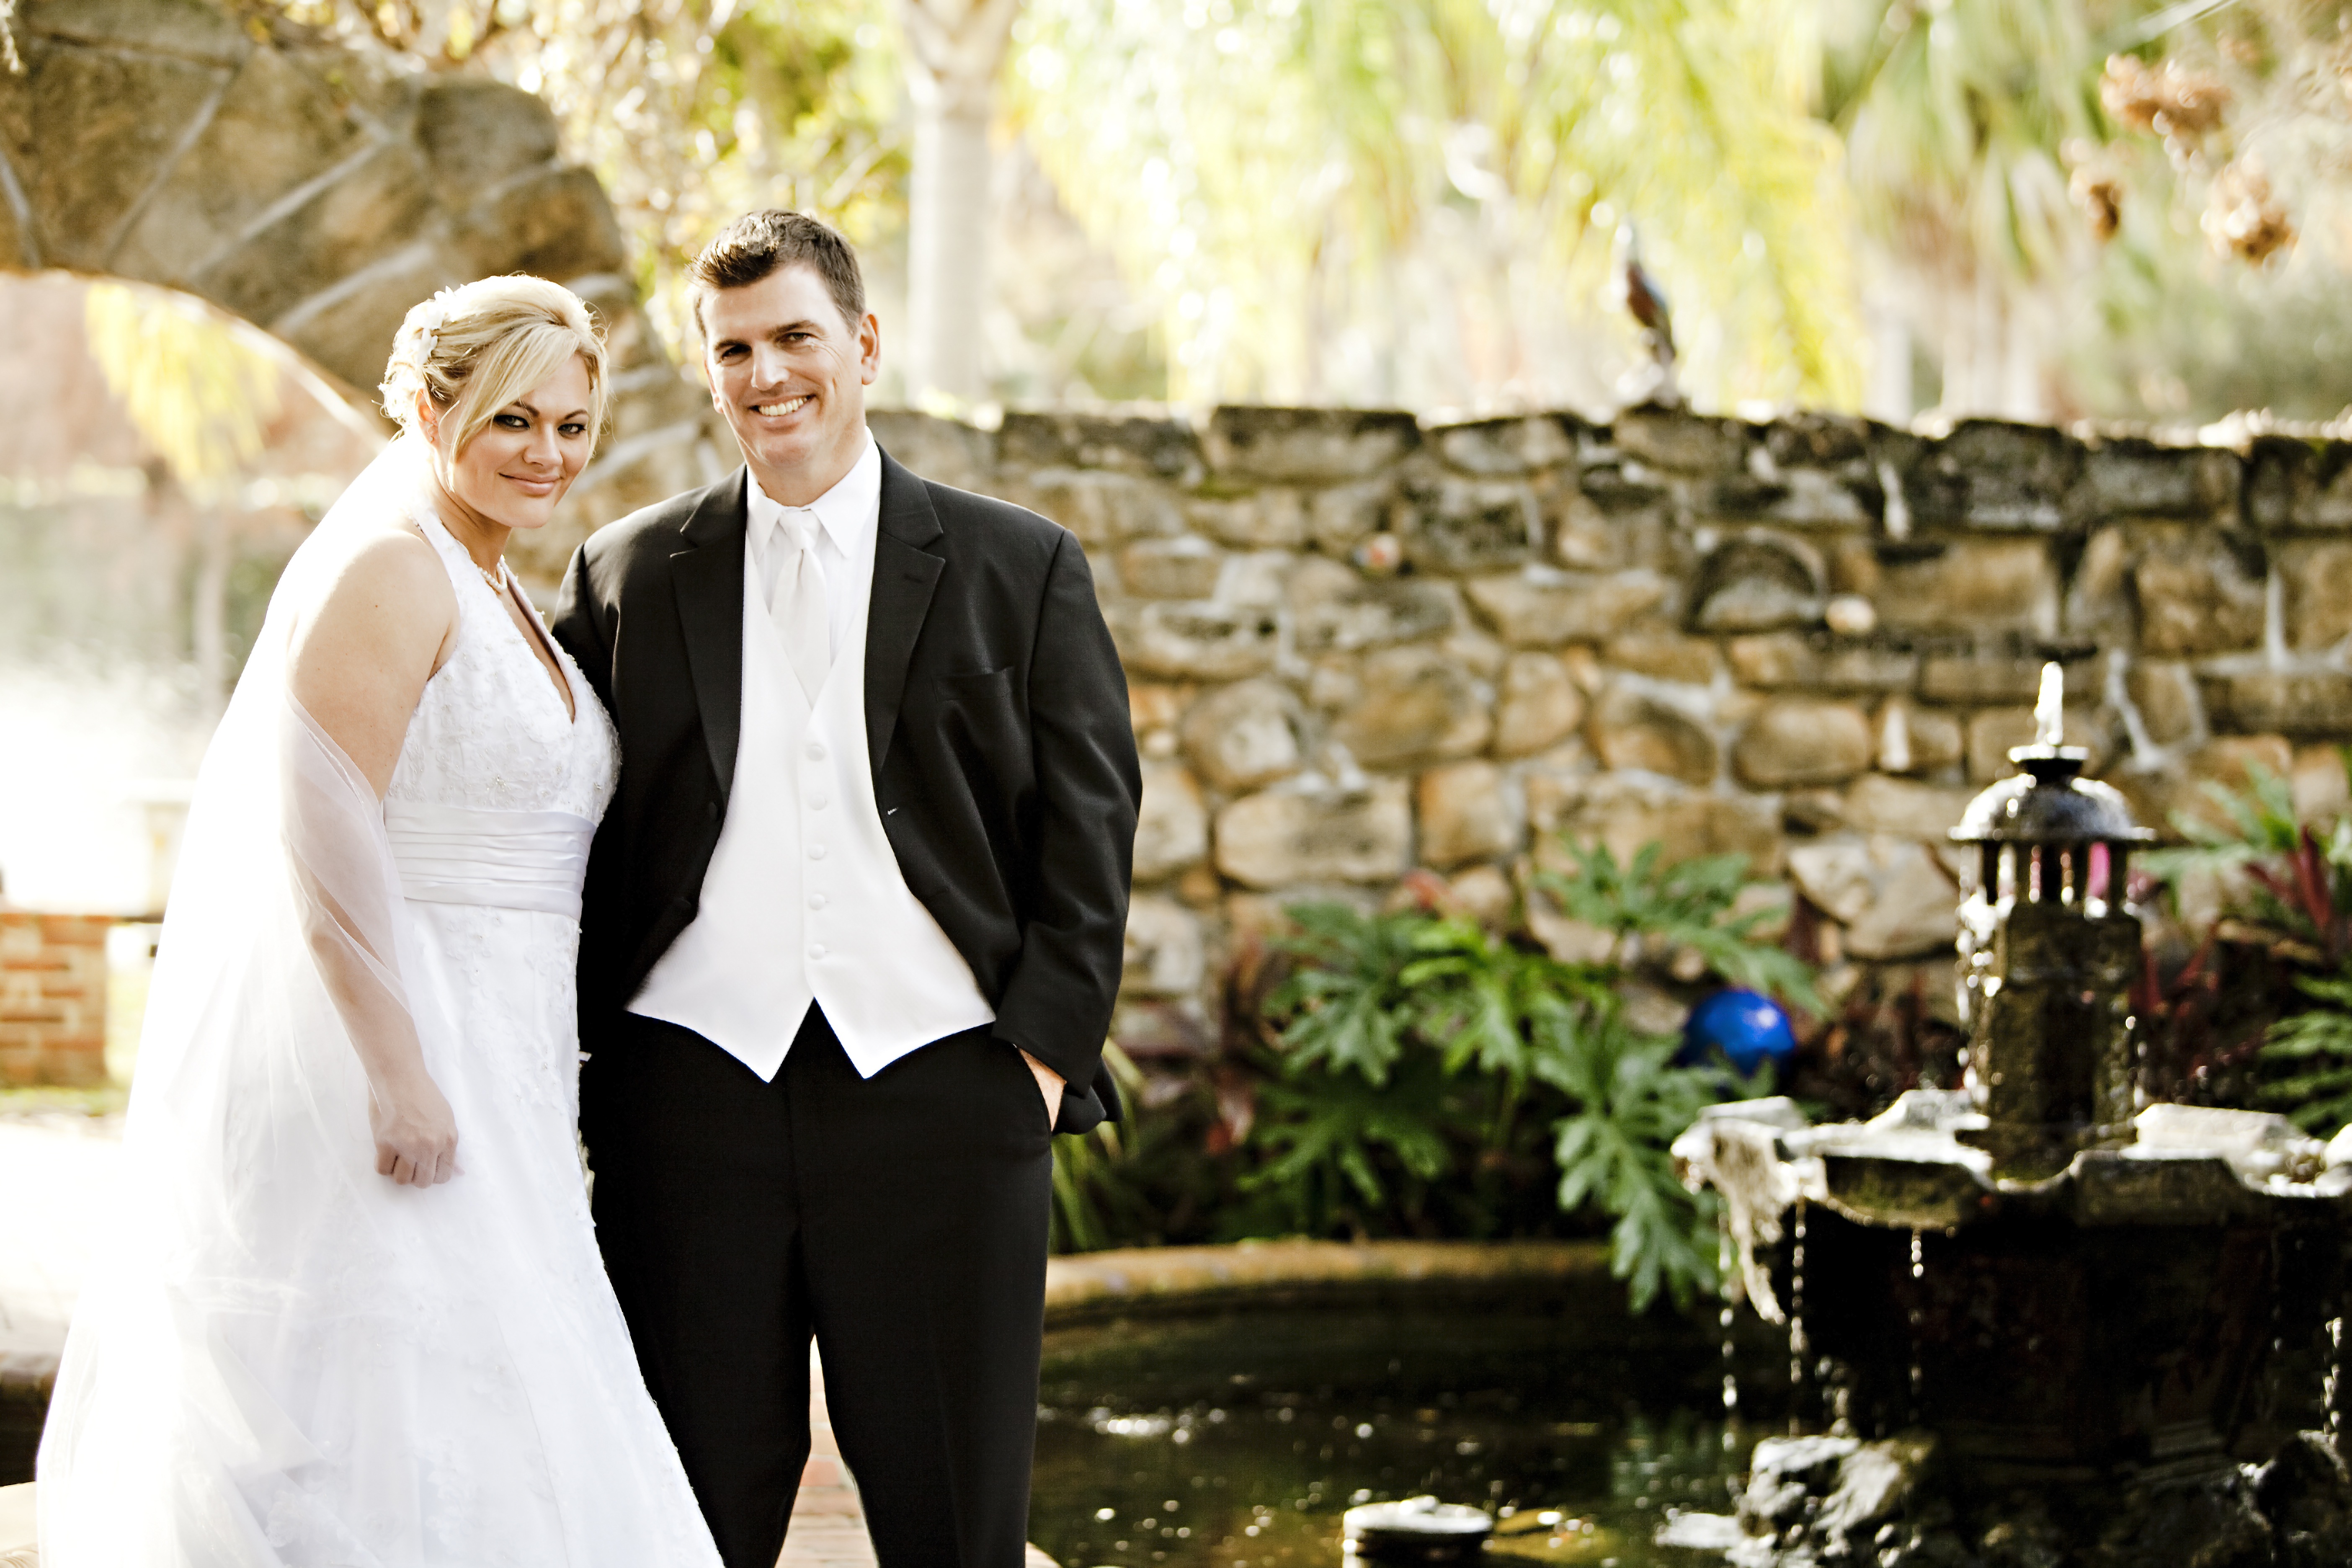
man, woman, photography, male, female, celebration, love, couple, romance, romantic, together, wedding, bride, groom, married, marriage, ceremony, wife, dress, happy, happiness, relationship, photograph, beauty, beautiful, husband, bridal, wed